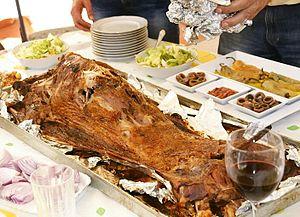
Agneau du Limousin est l'appellation protégée par une indication géographique protégée désignant une carcasse bouchère d'agneau impérativement né, élevé et abattu dans la « zone Limousin », composée de la région administrative étendue aux cantons limitrophes.